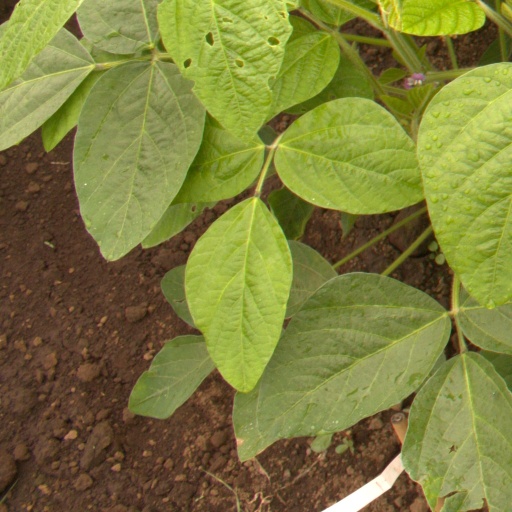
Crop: soybean